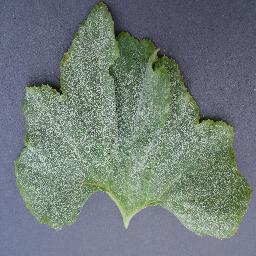
Label: Squash___Powdery_mildew